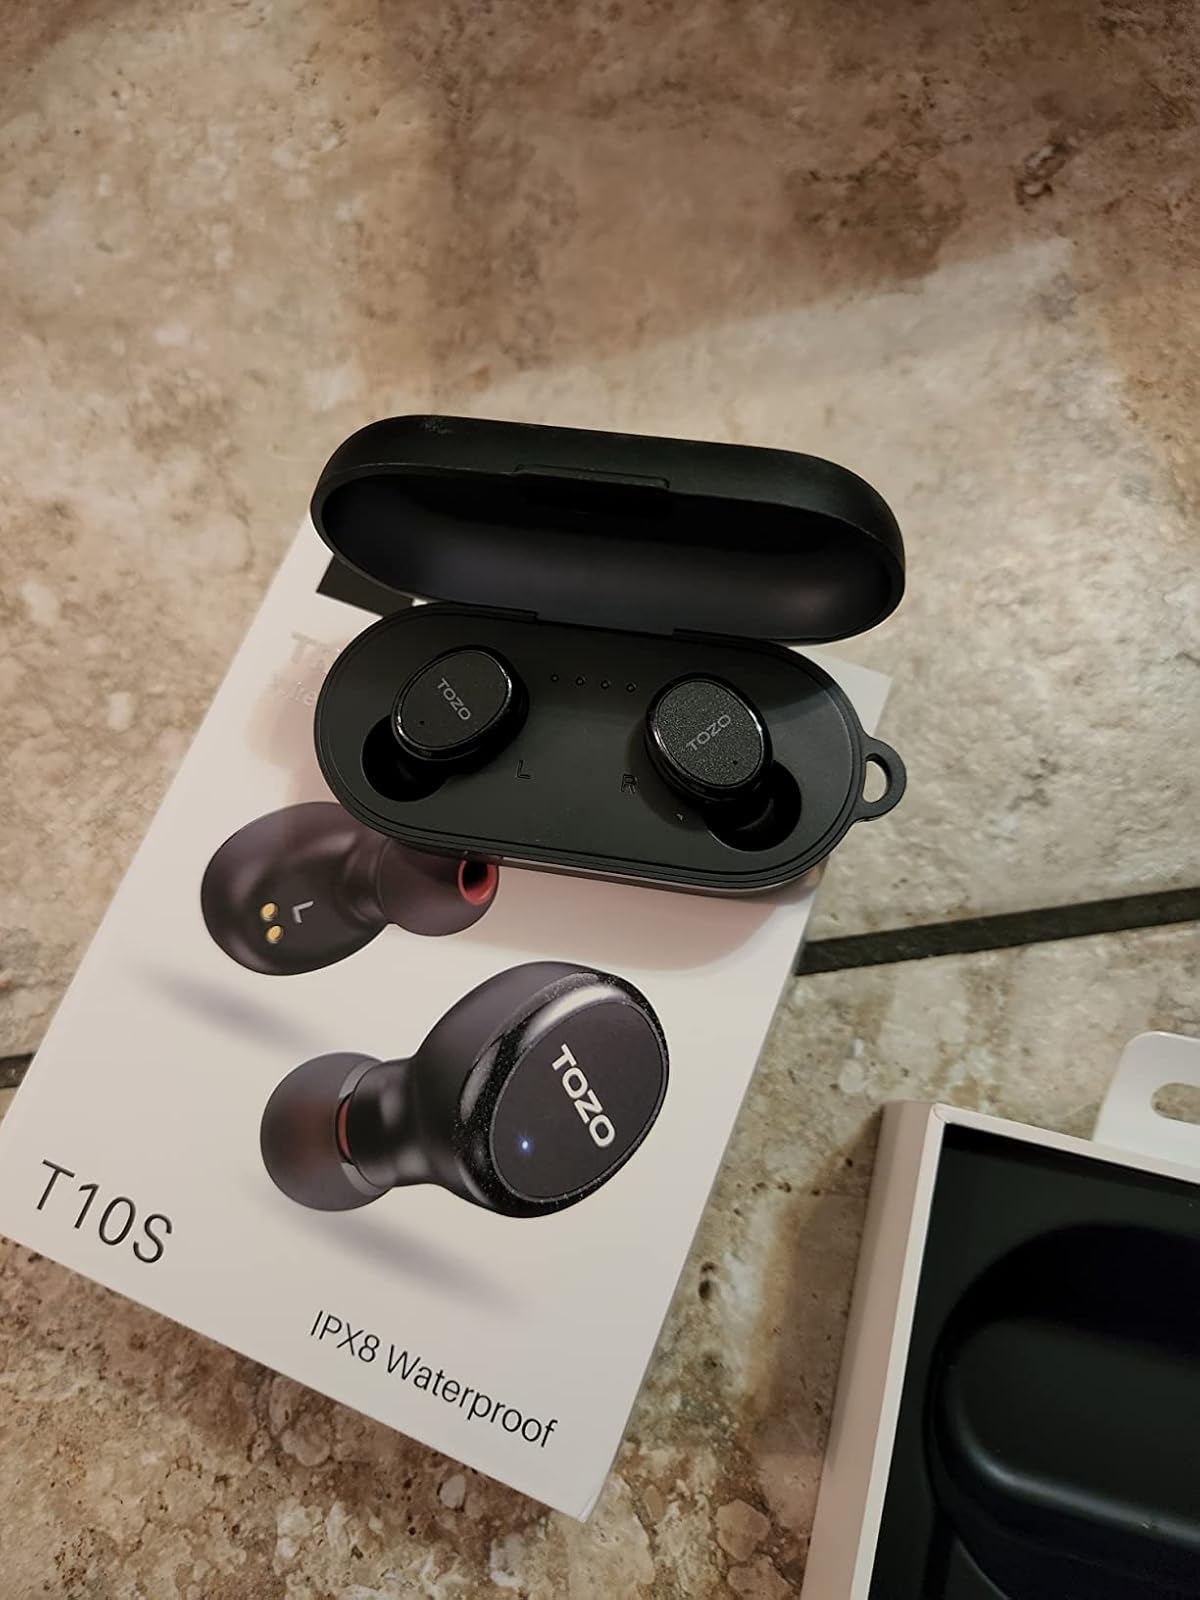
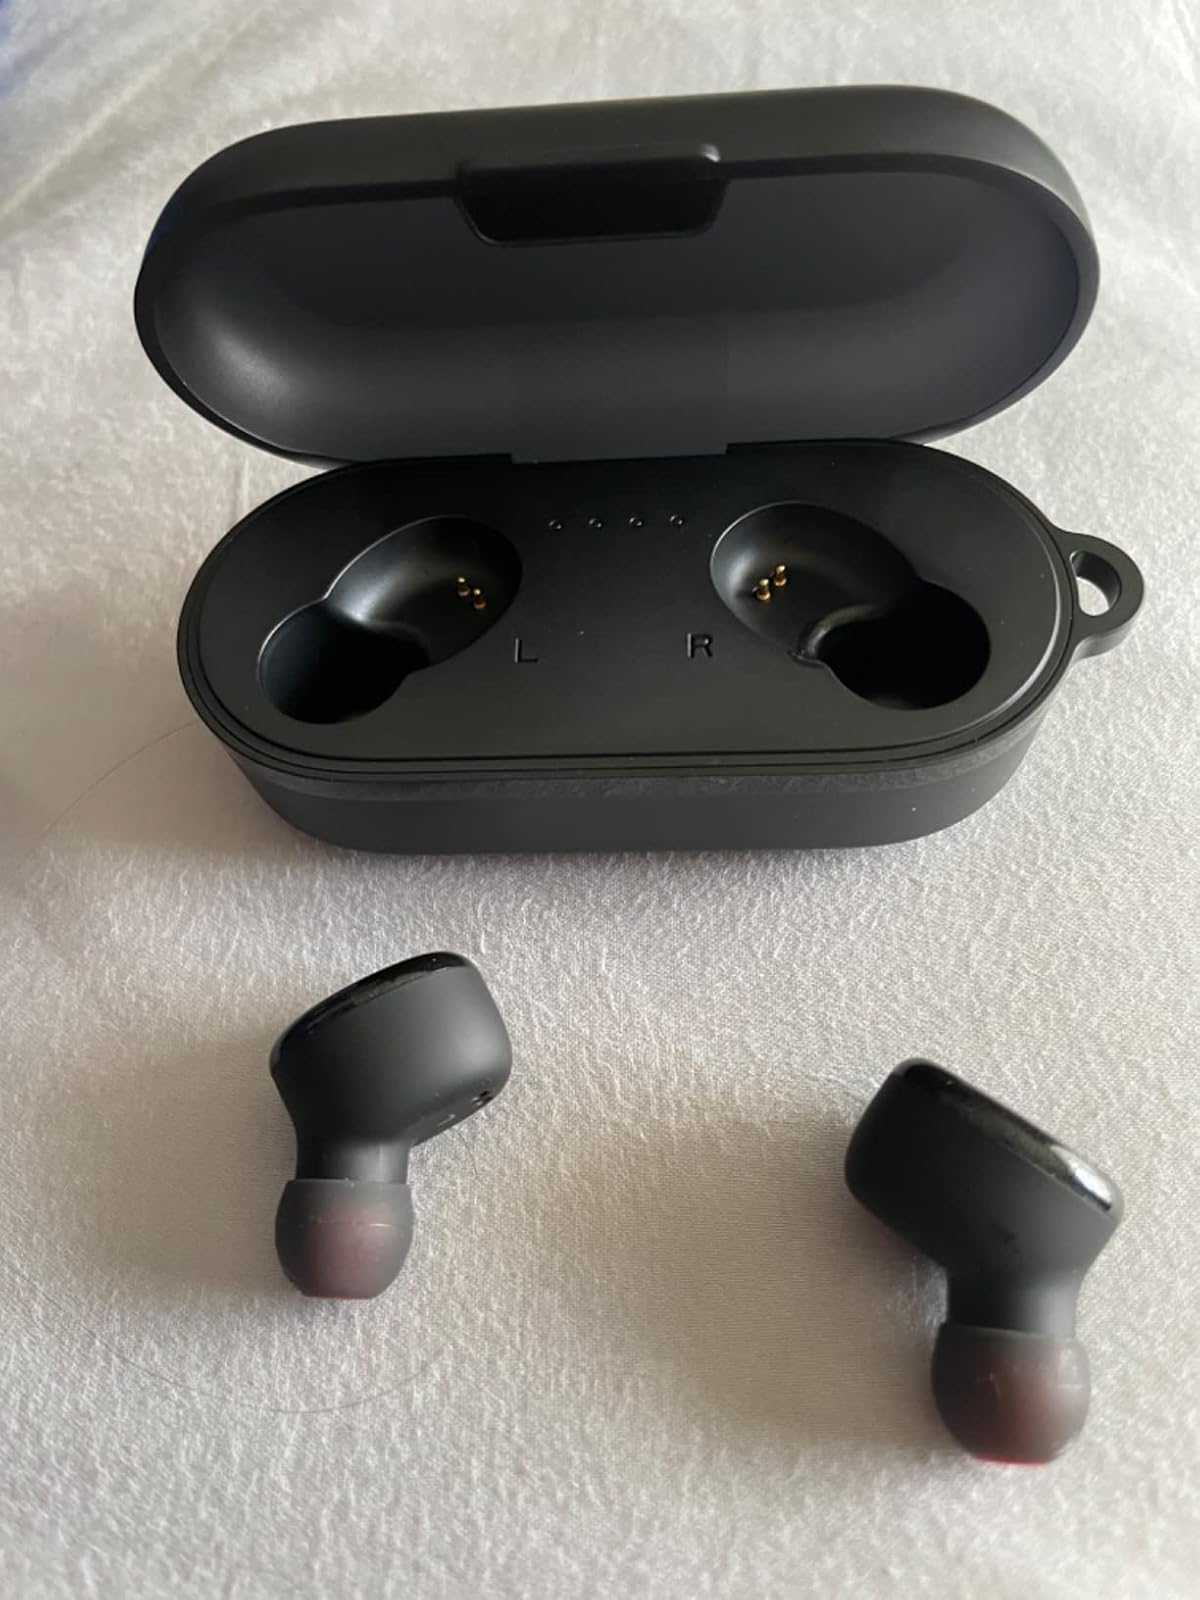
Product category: earbuds
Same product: yes